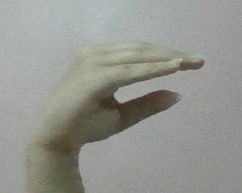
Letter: jeem